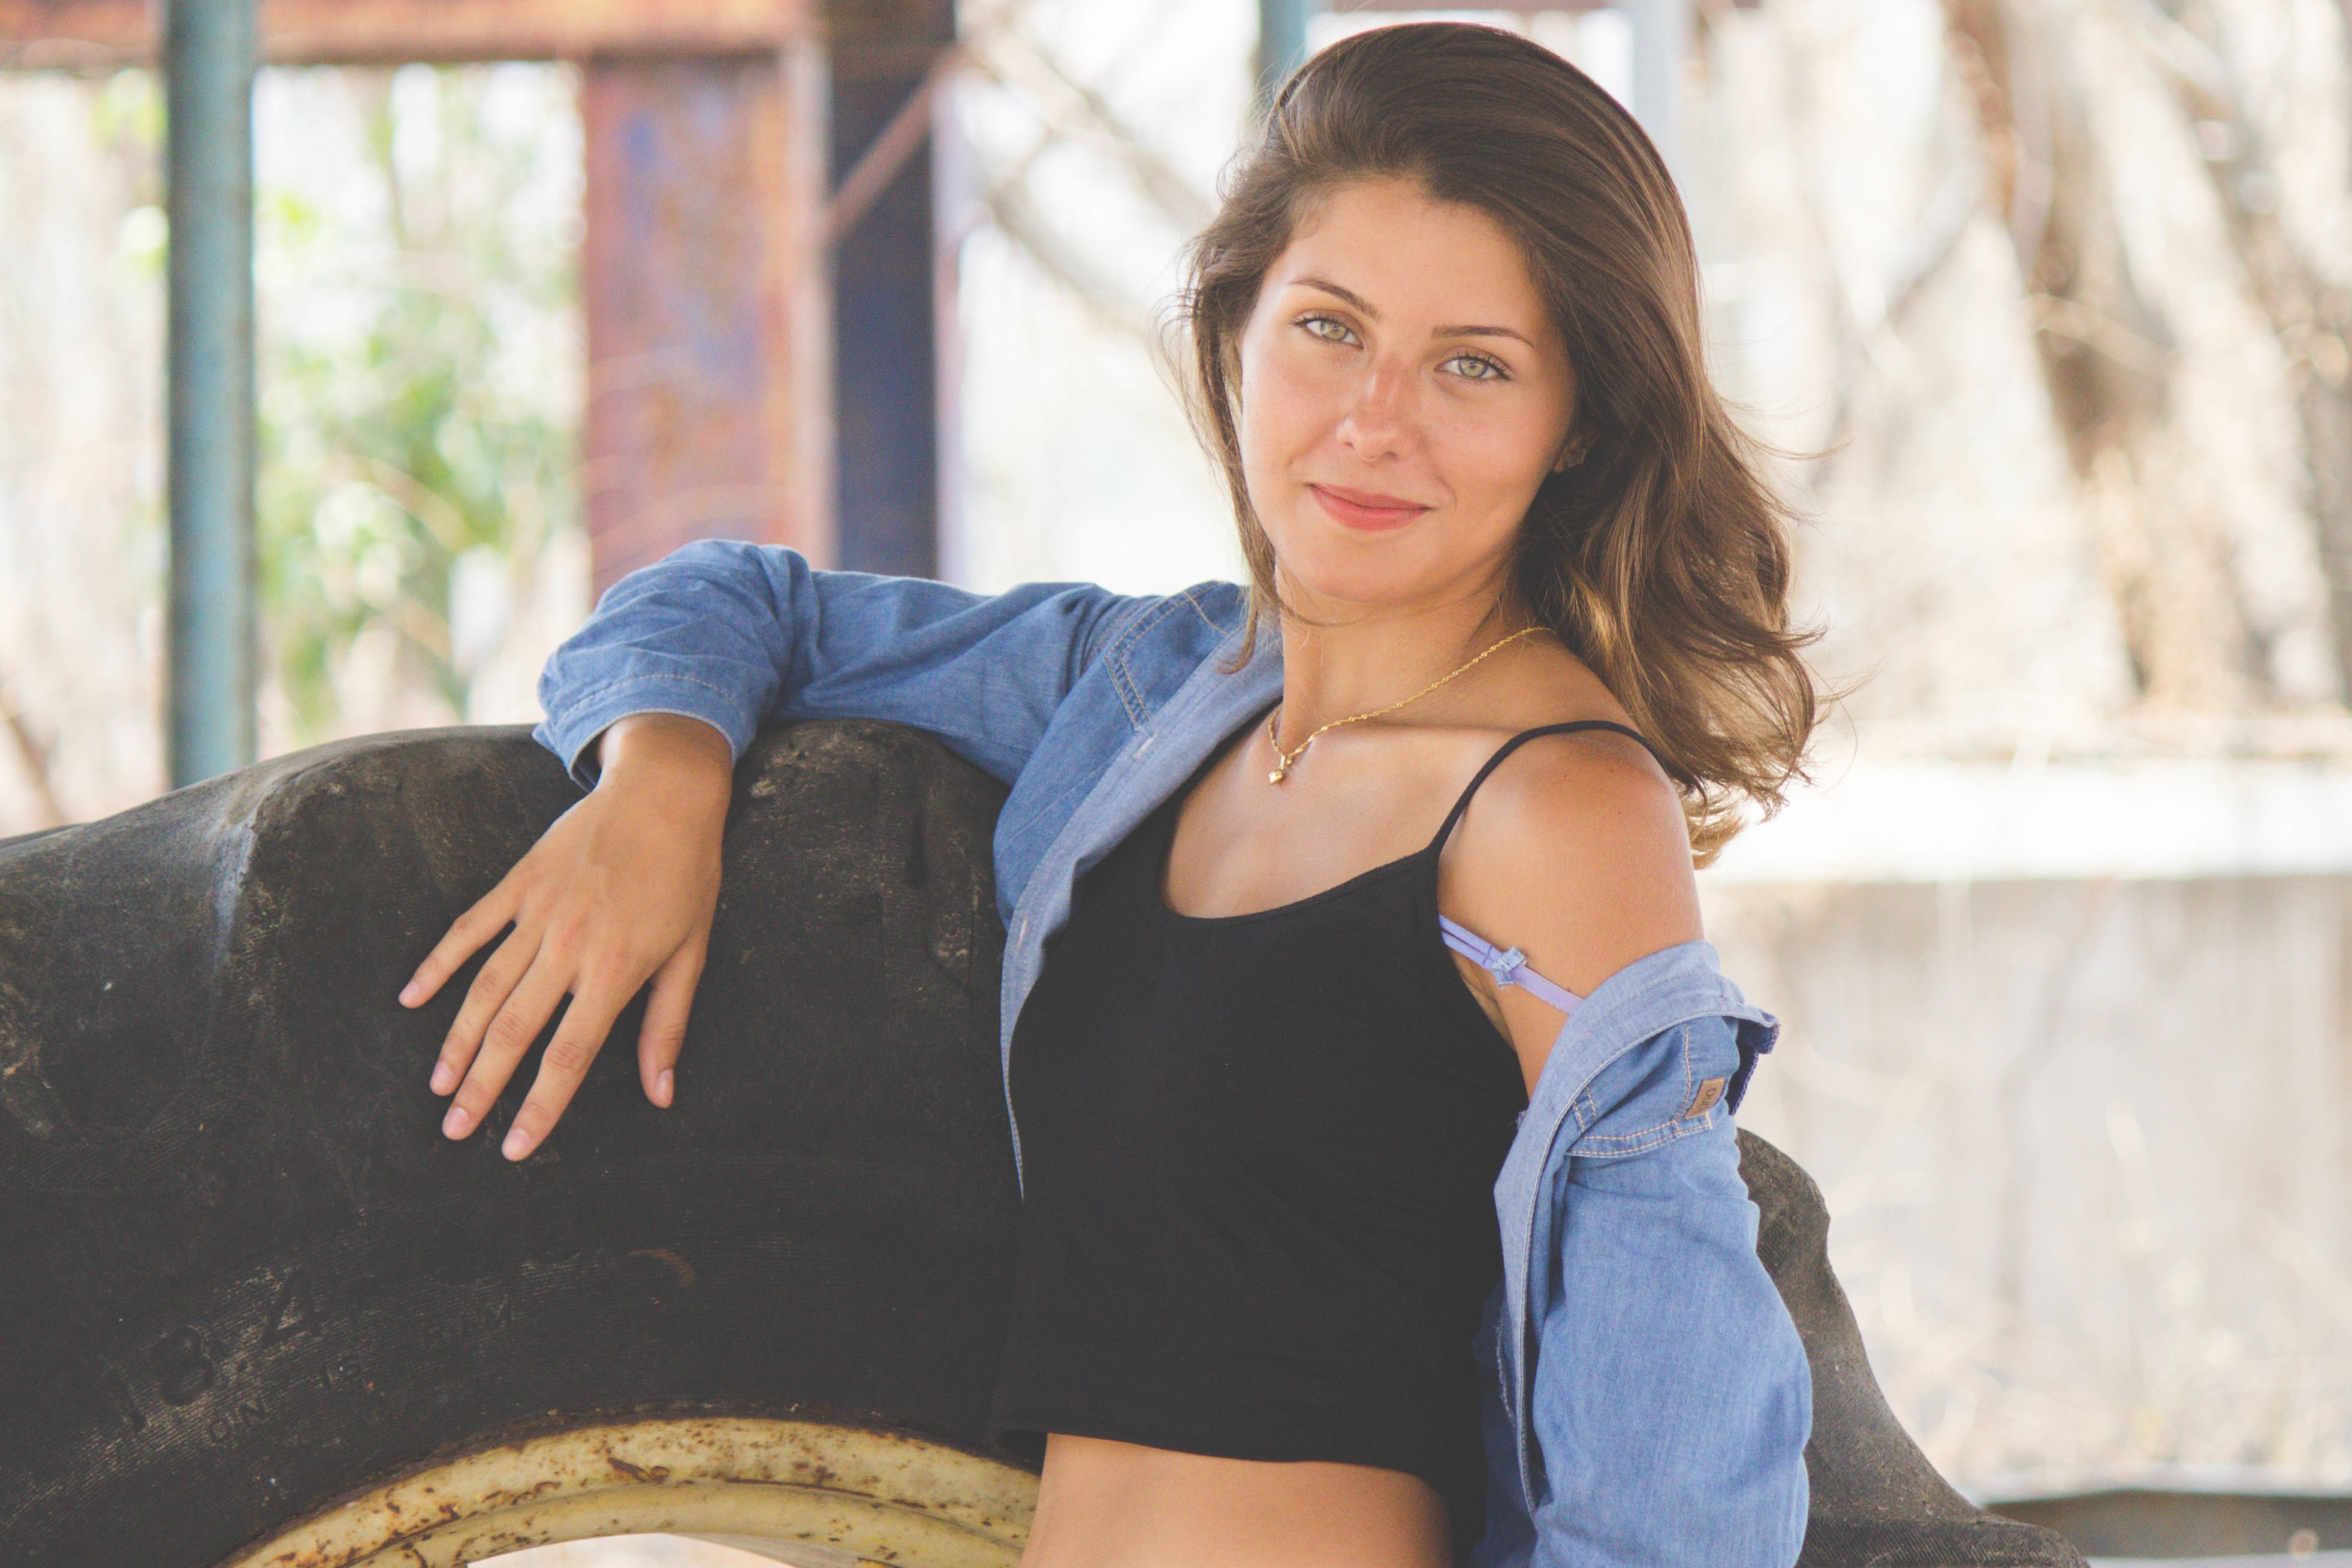
person, girl, woman, photography, leg, portrait, model, fashion, clothing, lady, dress, photograph, beauty, abdomen, photo shoot, portrait photography, human positions